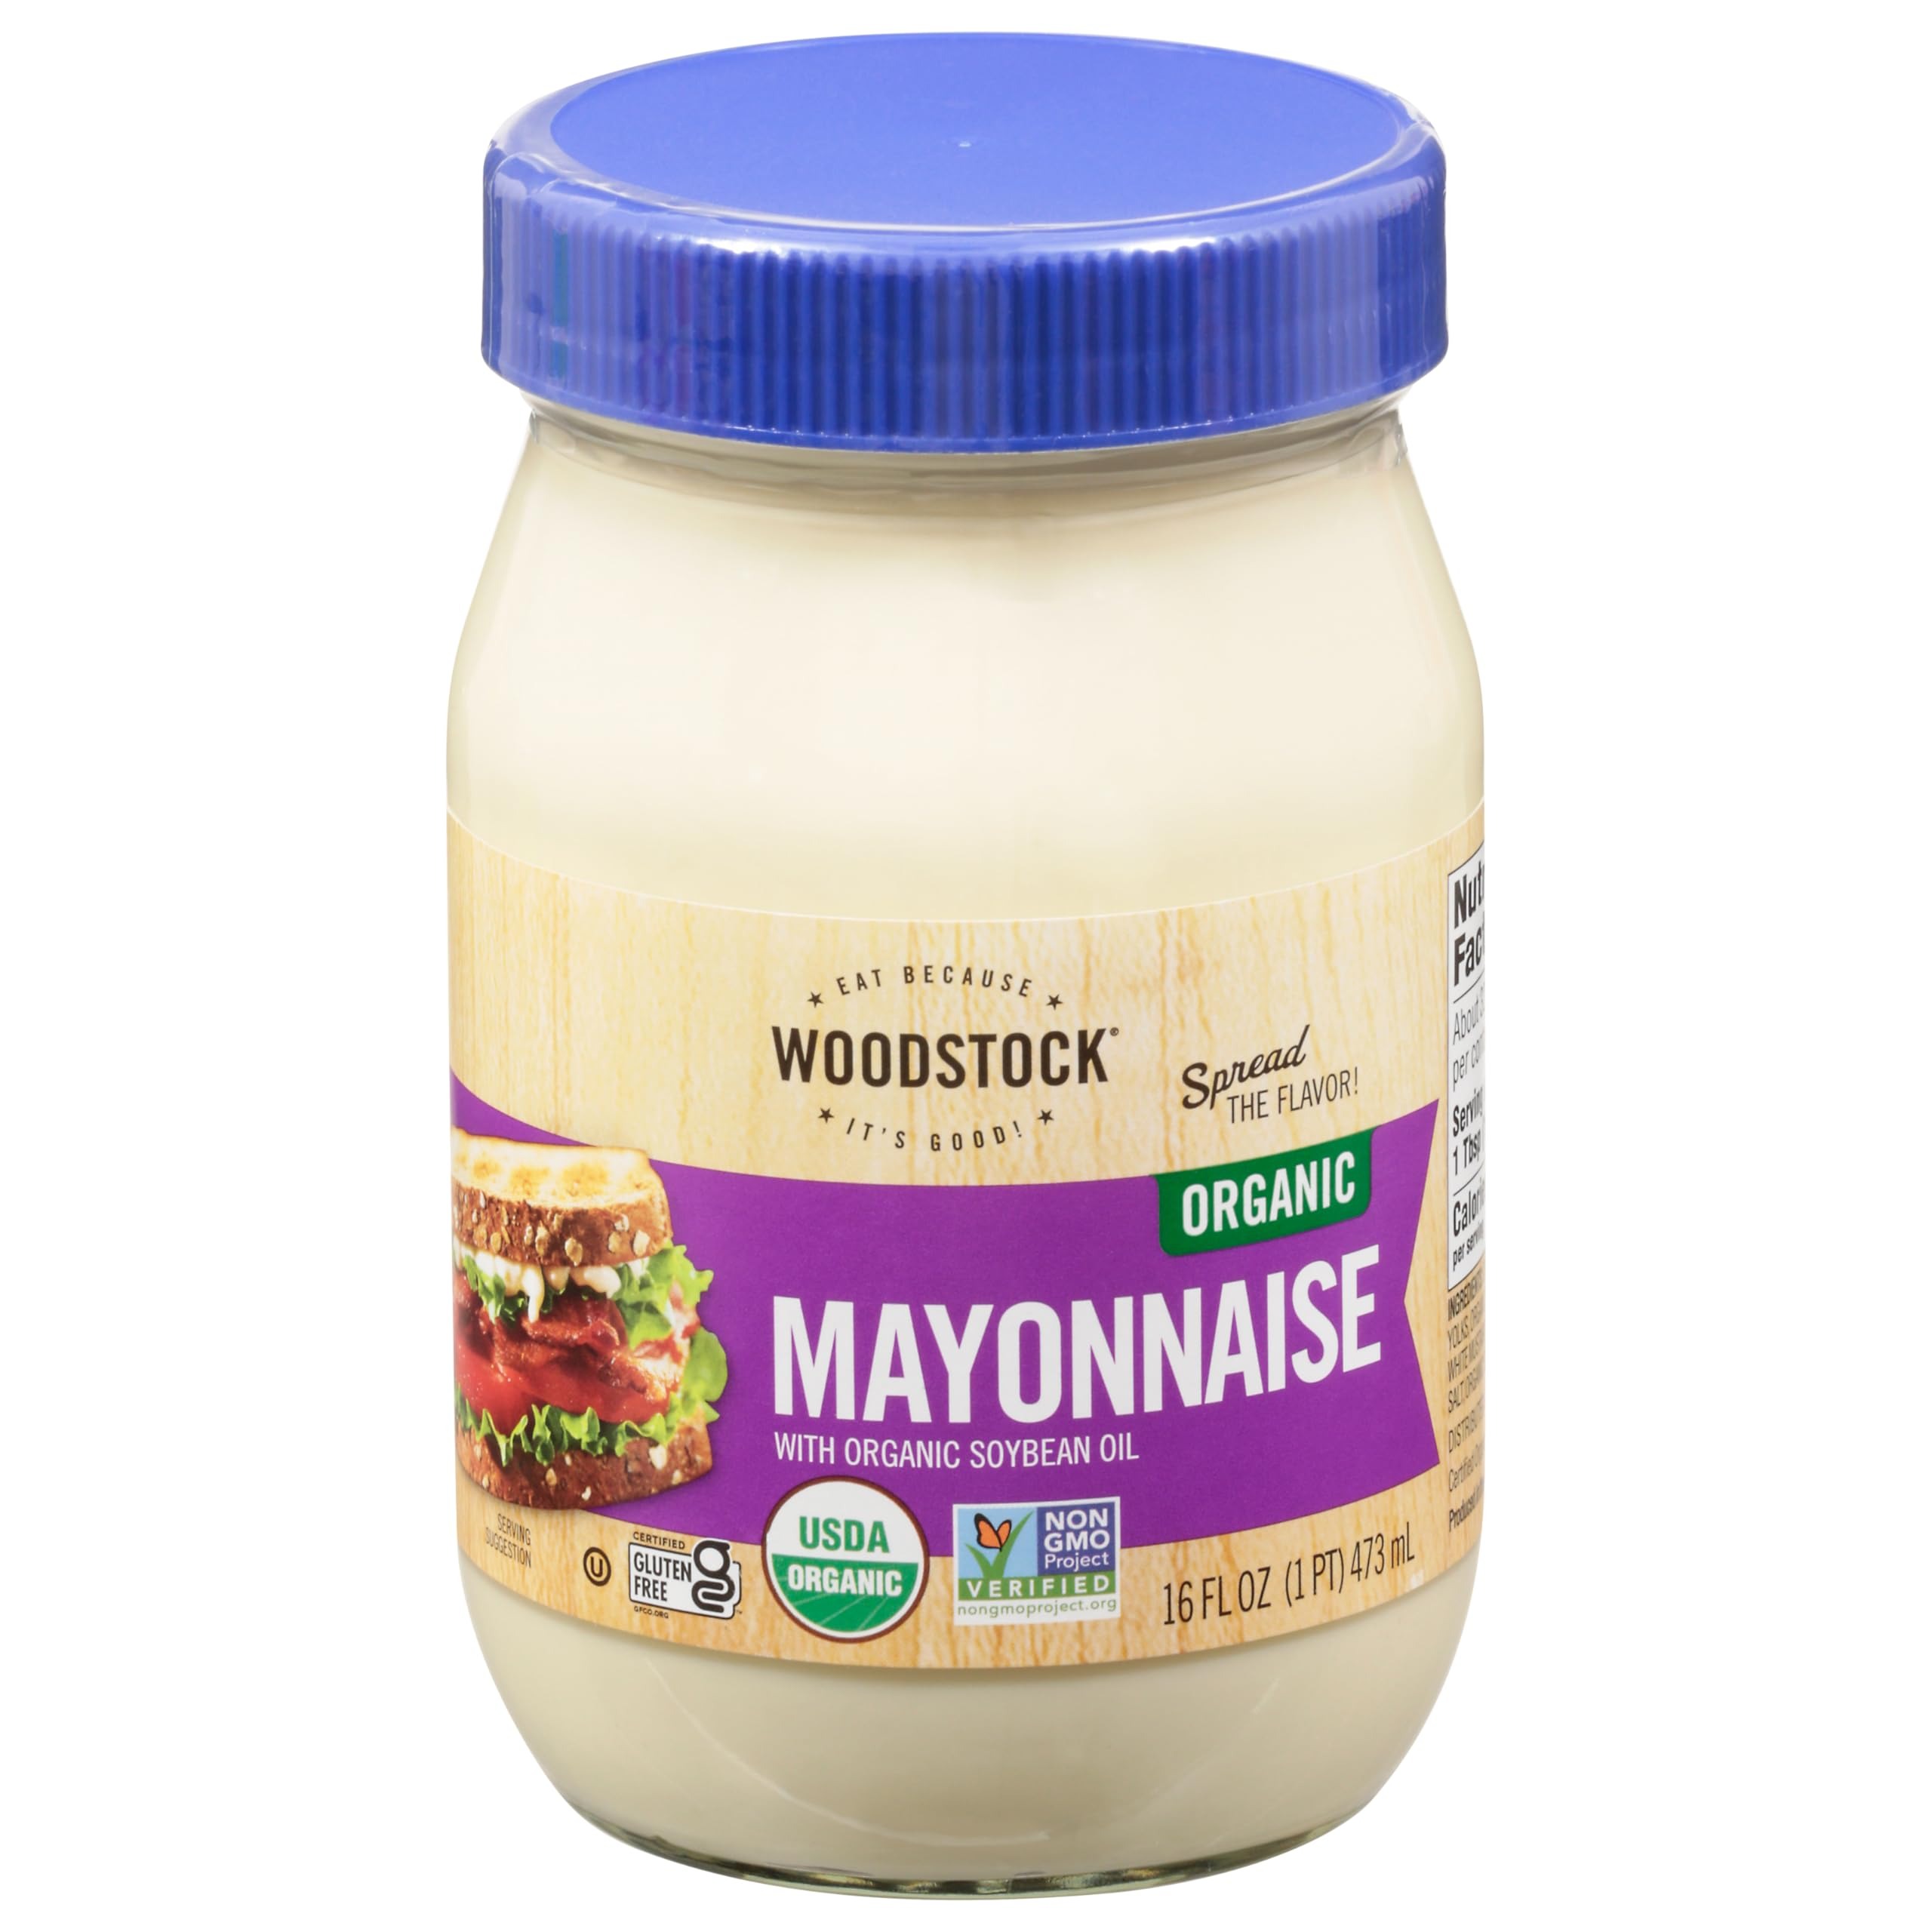
Item Name: Woodstock Farms Organic Mayo, 16 Ounce
Bullet Point: Spread the flavor even further with our Woodstock organic mayonnaise
Value: 16.0
Unit: Fl Oz

Price: 5.2